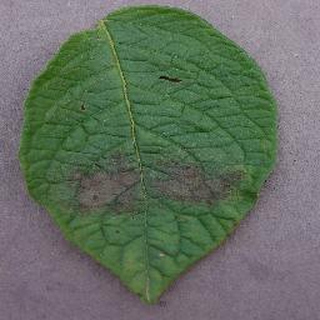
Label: potato_late_blight